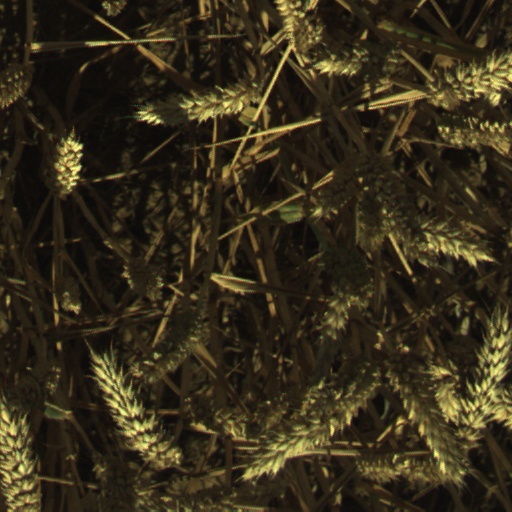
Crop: wheat